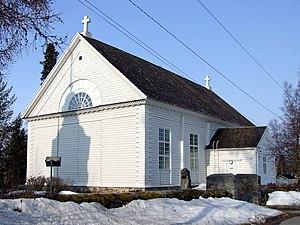
Simo est une municipalité du nord-ouest de la Finlande, en Laponie.
Cet article recense les églises évangéliques-luthériennes de Finlande.
L'église de Simo est une église évangélique-luthérienne à Simo en Finlande.